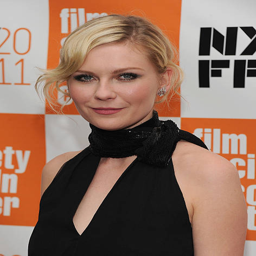
actor attends the premiere during festival .